Chris Warren (basketball, born 1988)

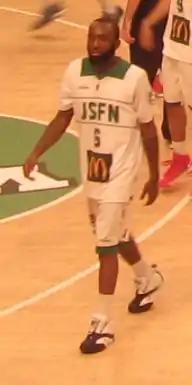

Christopher Tirrell Warren (born October 22, 1988) is an American professional basketball player for Çağdaş Bodrumspor of the Basketbol Süper Ligi. He played college basketball for the University of Mississippi.